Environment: real
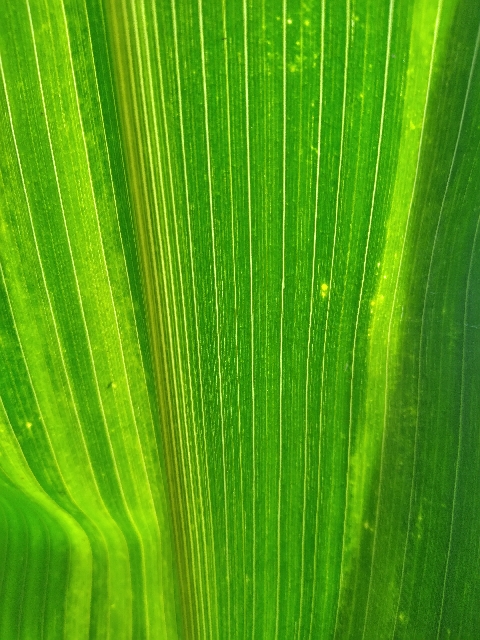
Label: lethal_necrosis